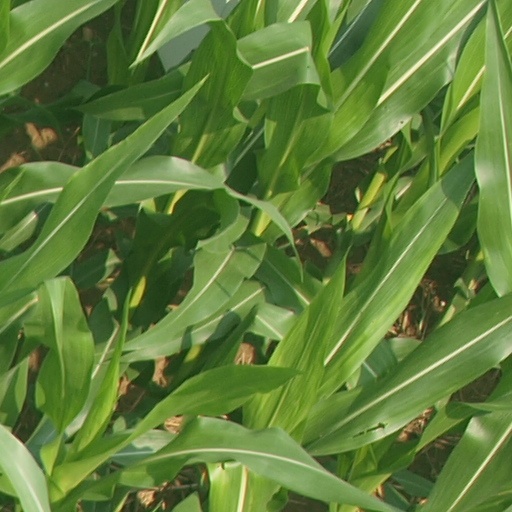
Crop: maize; corn